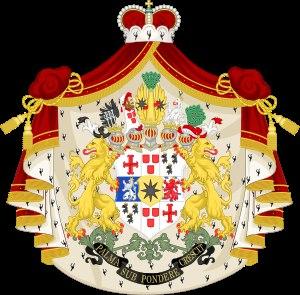
La principauté de Waldeck, ou principauté de Waldeck-Pyrmont, est un ancien État du Saint-Empire romain germanique, de la Confédération du Rhin, de la Confédération germanique, puis de l'Empire allemand.